Kevin Daniels

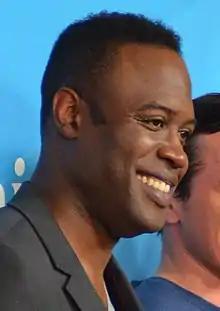
Daniels in 2015

Kevin Dwight Daniels Jr. (born December 9, 1976, in San Diego, California), is an American actor who started his career with a supporting role in the 1998 film "Twelfth Night, or What You Will" by director Nicholas Hytner. He has appeared in the film "Hollywood Homicide", as well as the TV series "Law & Order", "Frasier", "Chuck", "House" and "Modern Family", the latter in the recurring role of Longinus. He has since participated in more than 20 productions. He is best known for playing Don Miller, a firefighter for the Baltimore City Fire Department in the movie "Ladder 49" and the USA show "Sirens" where he played Hank St. Clare, a Chicago EMT.